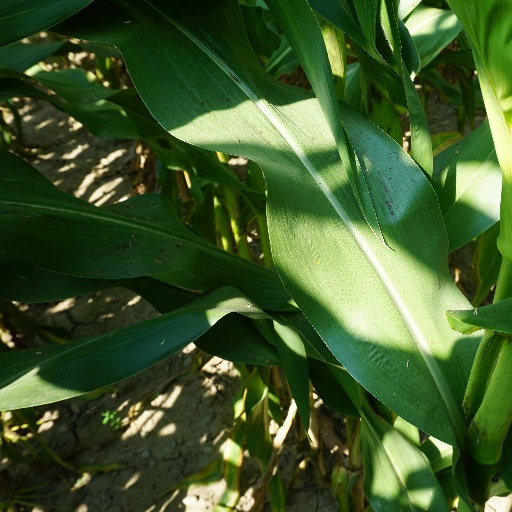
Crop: maize; corn